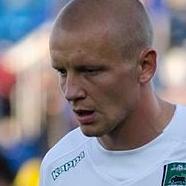
Age: 24